NGC 1866

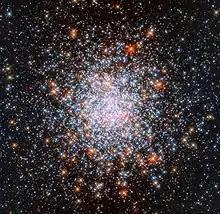
NGC 1866 taken by Hubble Space Telescope.

NGC 1866 is a globular cluster in the Large Magellanic Cloud, located in the constellation of Dorado. NGC 1866 was discovered August 3, 1826 by James Dunlop.